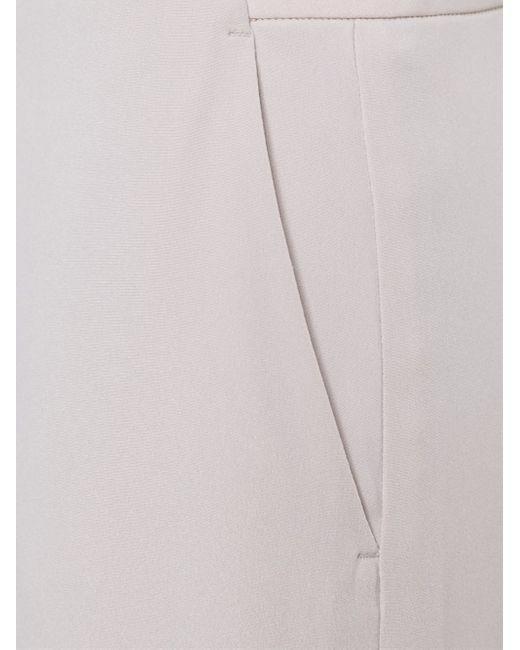
elegante weiße Hose mit Taschen Damen